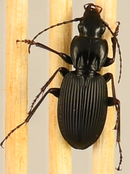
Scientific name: Pterostichus lachrymosus
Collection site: Mountain Lake Biological Station NEON (MLBS), plot MLBS_088